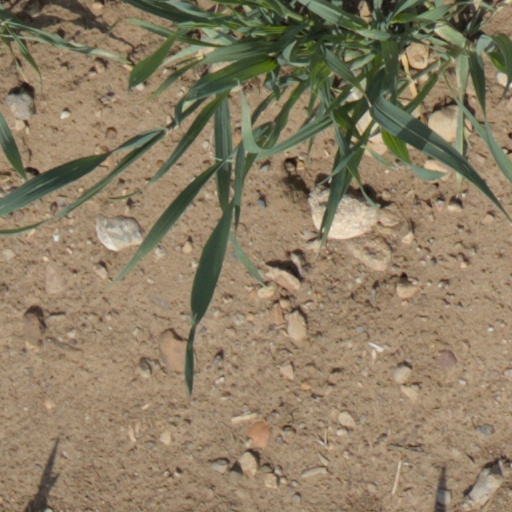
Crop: wheat